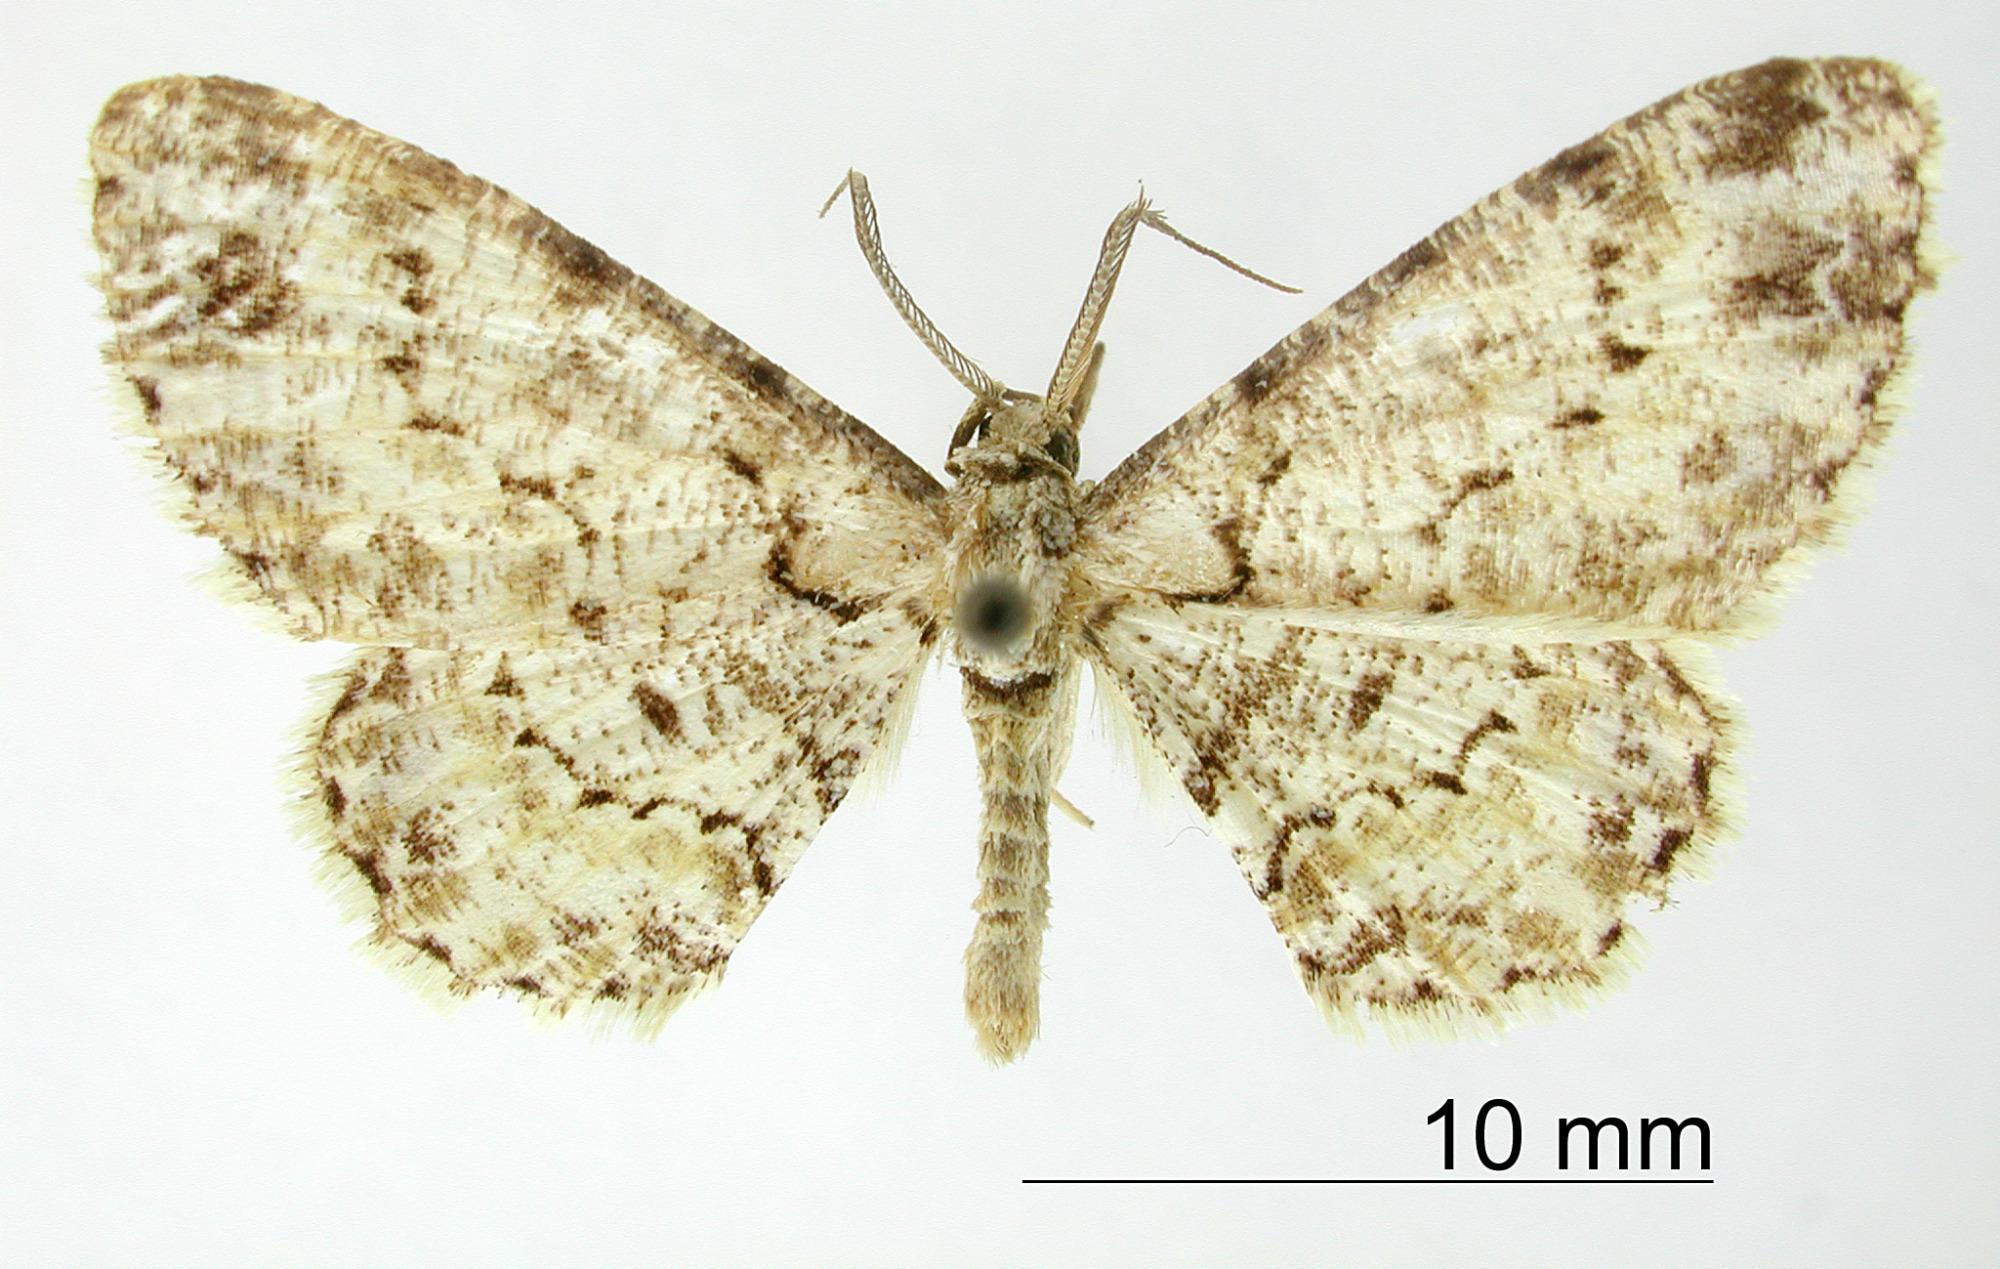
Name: Boarmia celosa
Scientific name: Boarmia celosa Dognin, 1895
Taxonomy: Animalia, Arthropoda, Insecta, Lepidoptera, Geometridae, Ennominae
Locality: Environs de Loja, Ecuador, Ecuador